Mark Ward (footballer, born 1962)

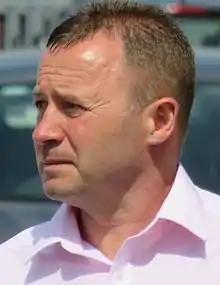
Ward in 2016

Mark William Ward (born 10 October 1962) is an English former footballer.